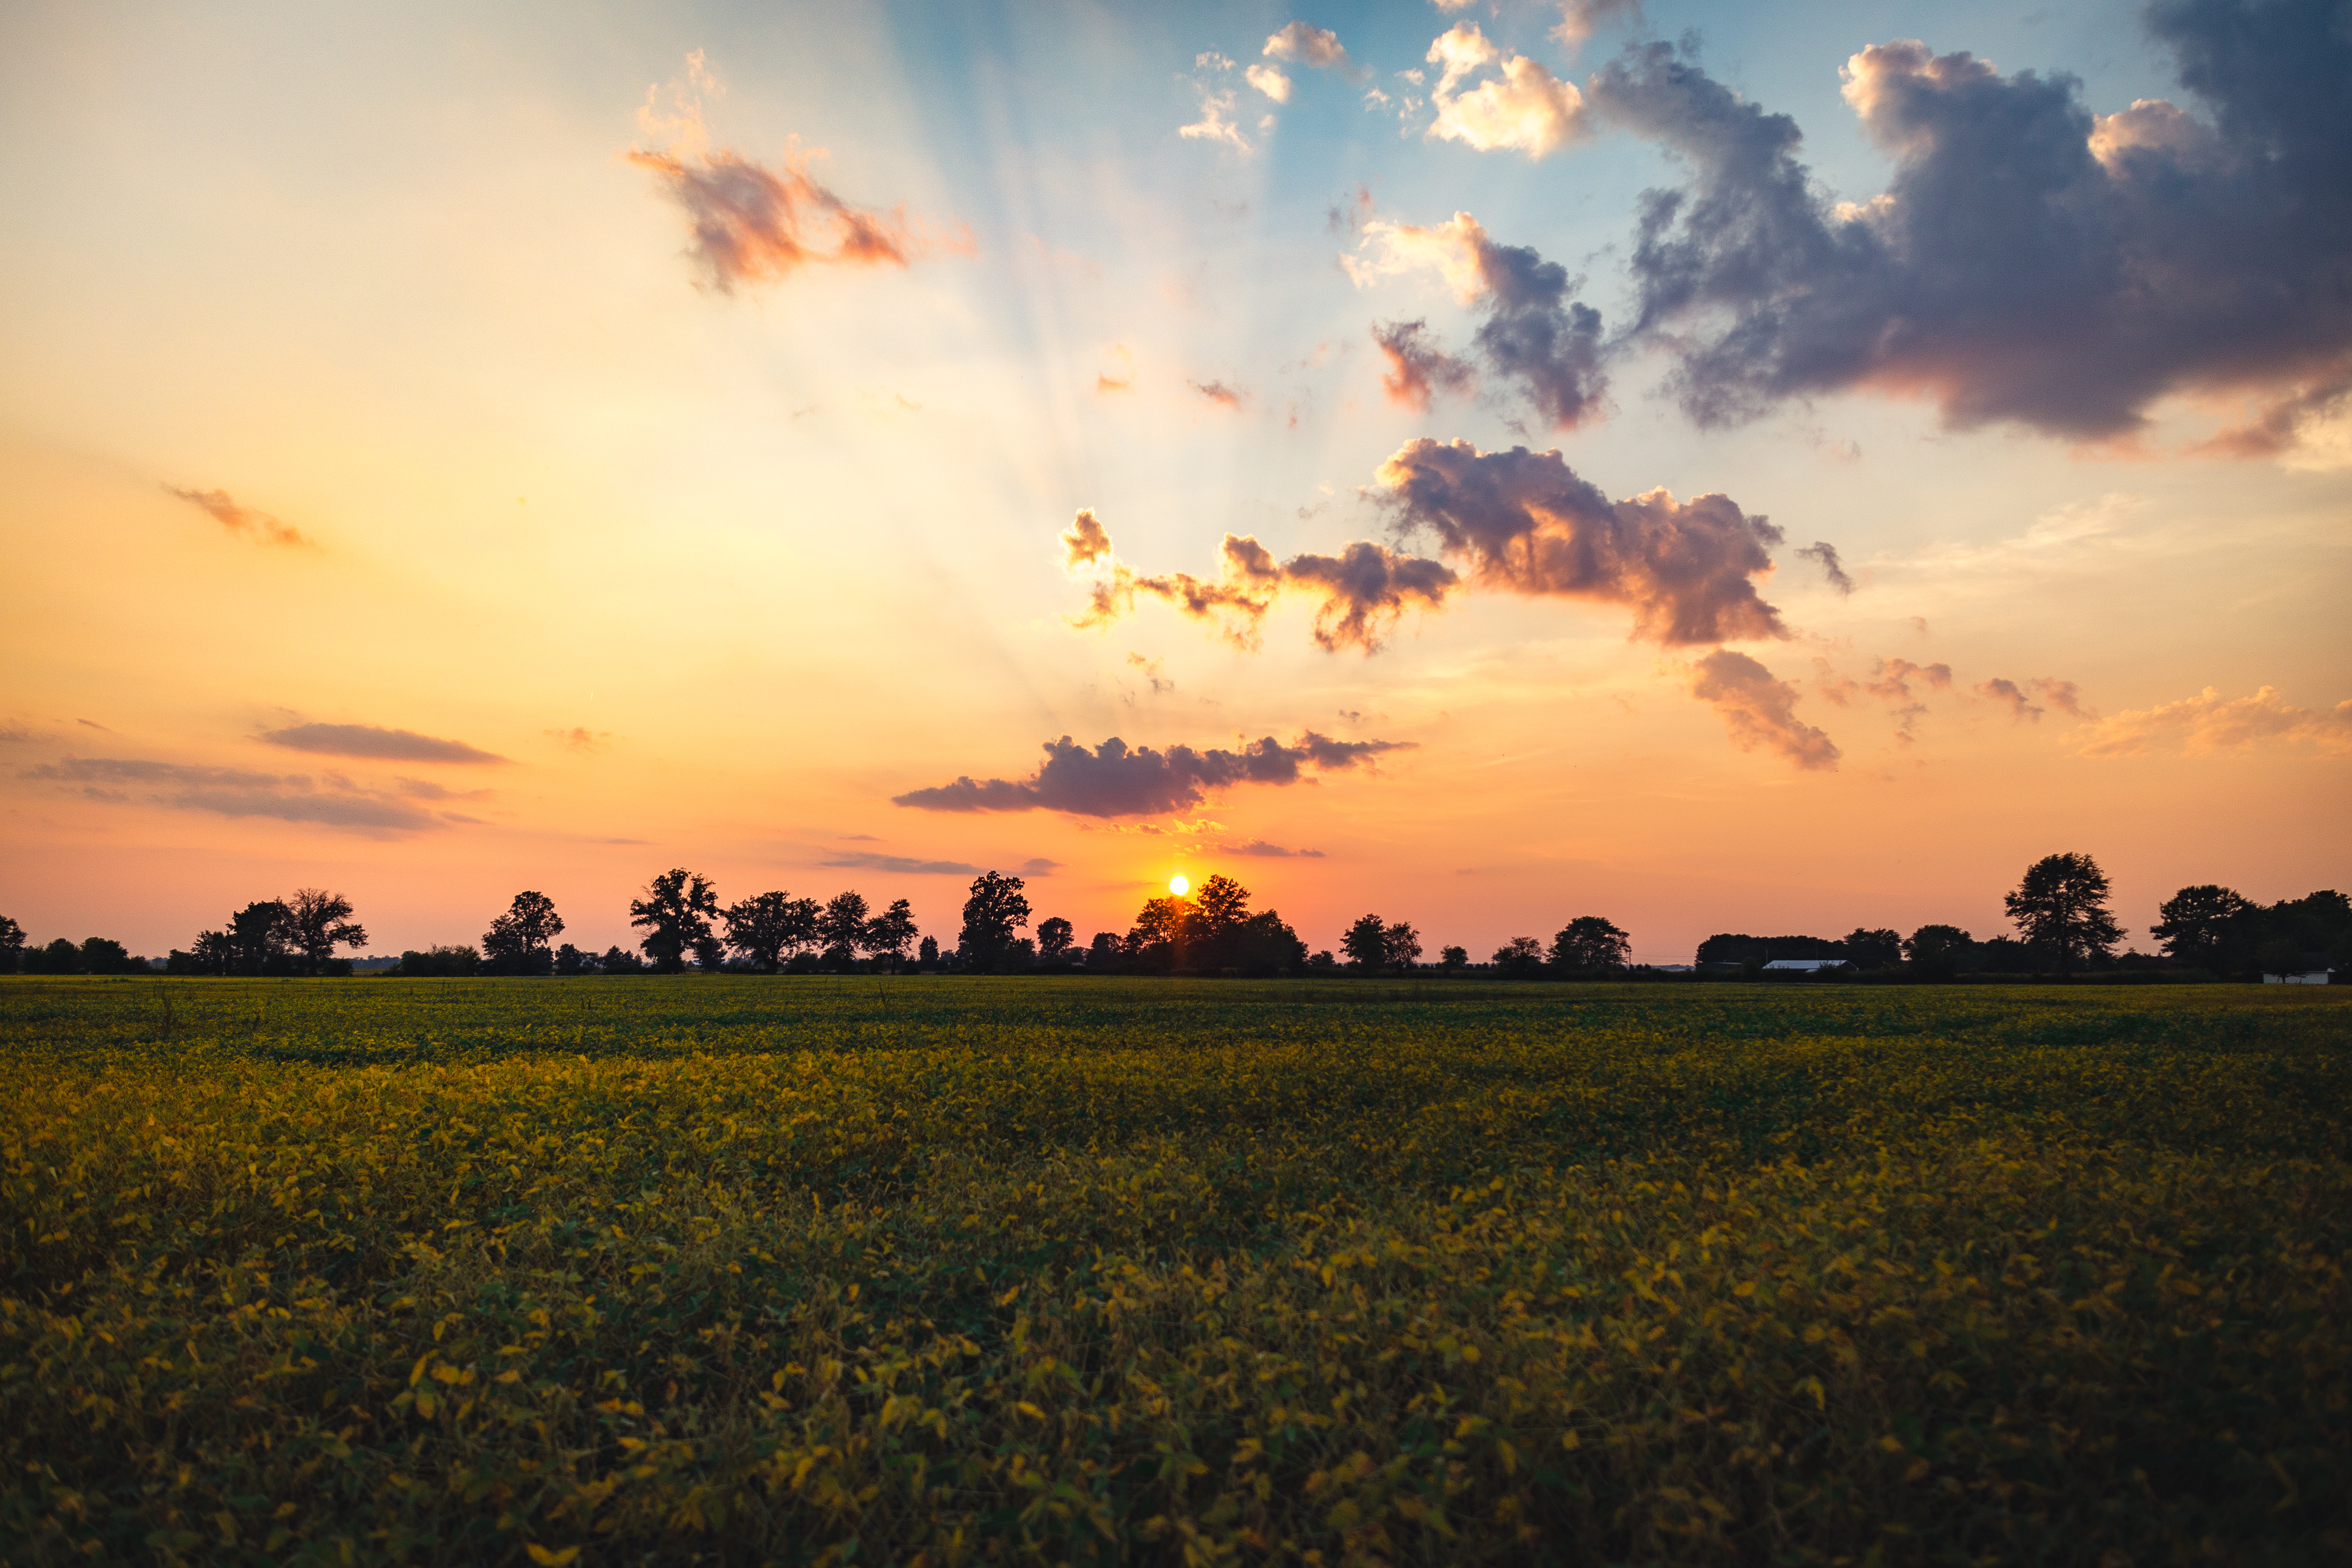
sea, nature, grass, horizon, cloud, sky, sun, sunrise, sunset, field, lawn, meadow, prairie, sunlight, morning, hill, flower, dawn, dusk, evening, agriculture, savanna, plain, clouds, afterglow, rural area, atmospheric phenomenon, grass family